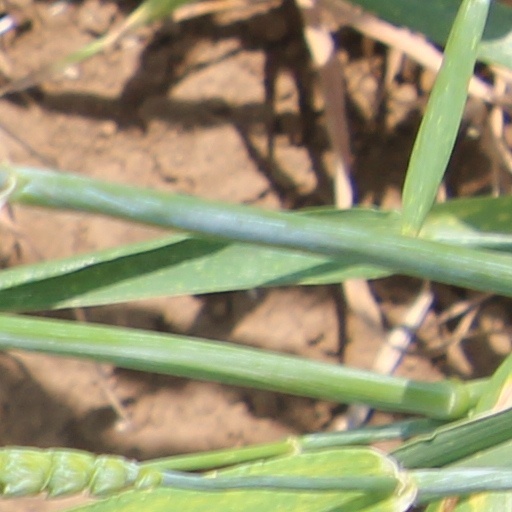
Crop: wheat